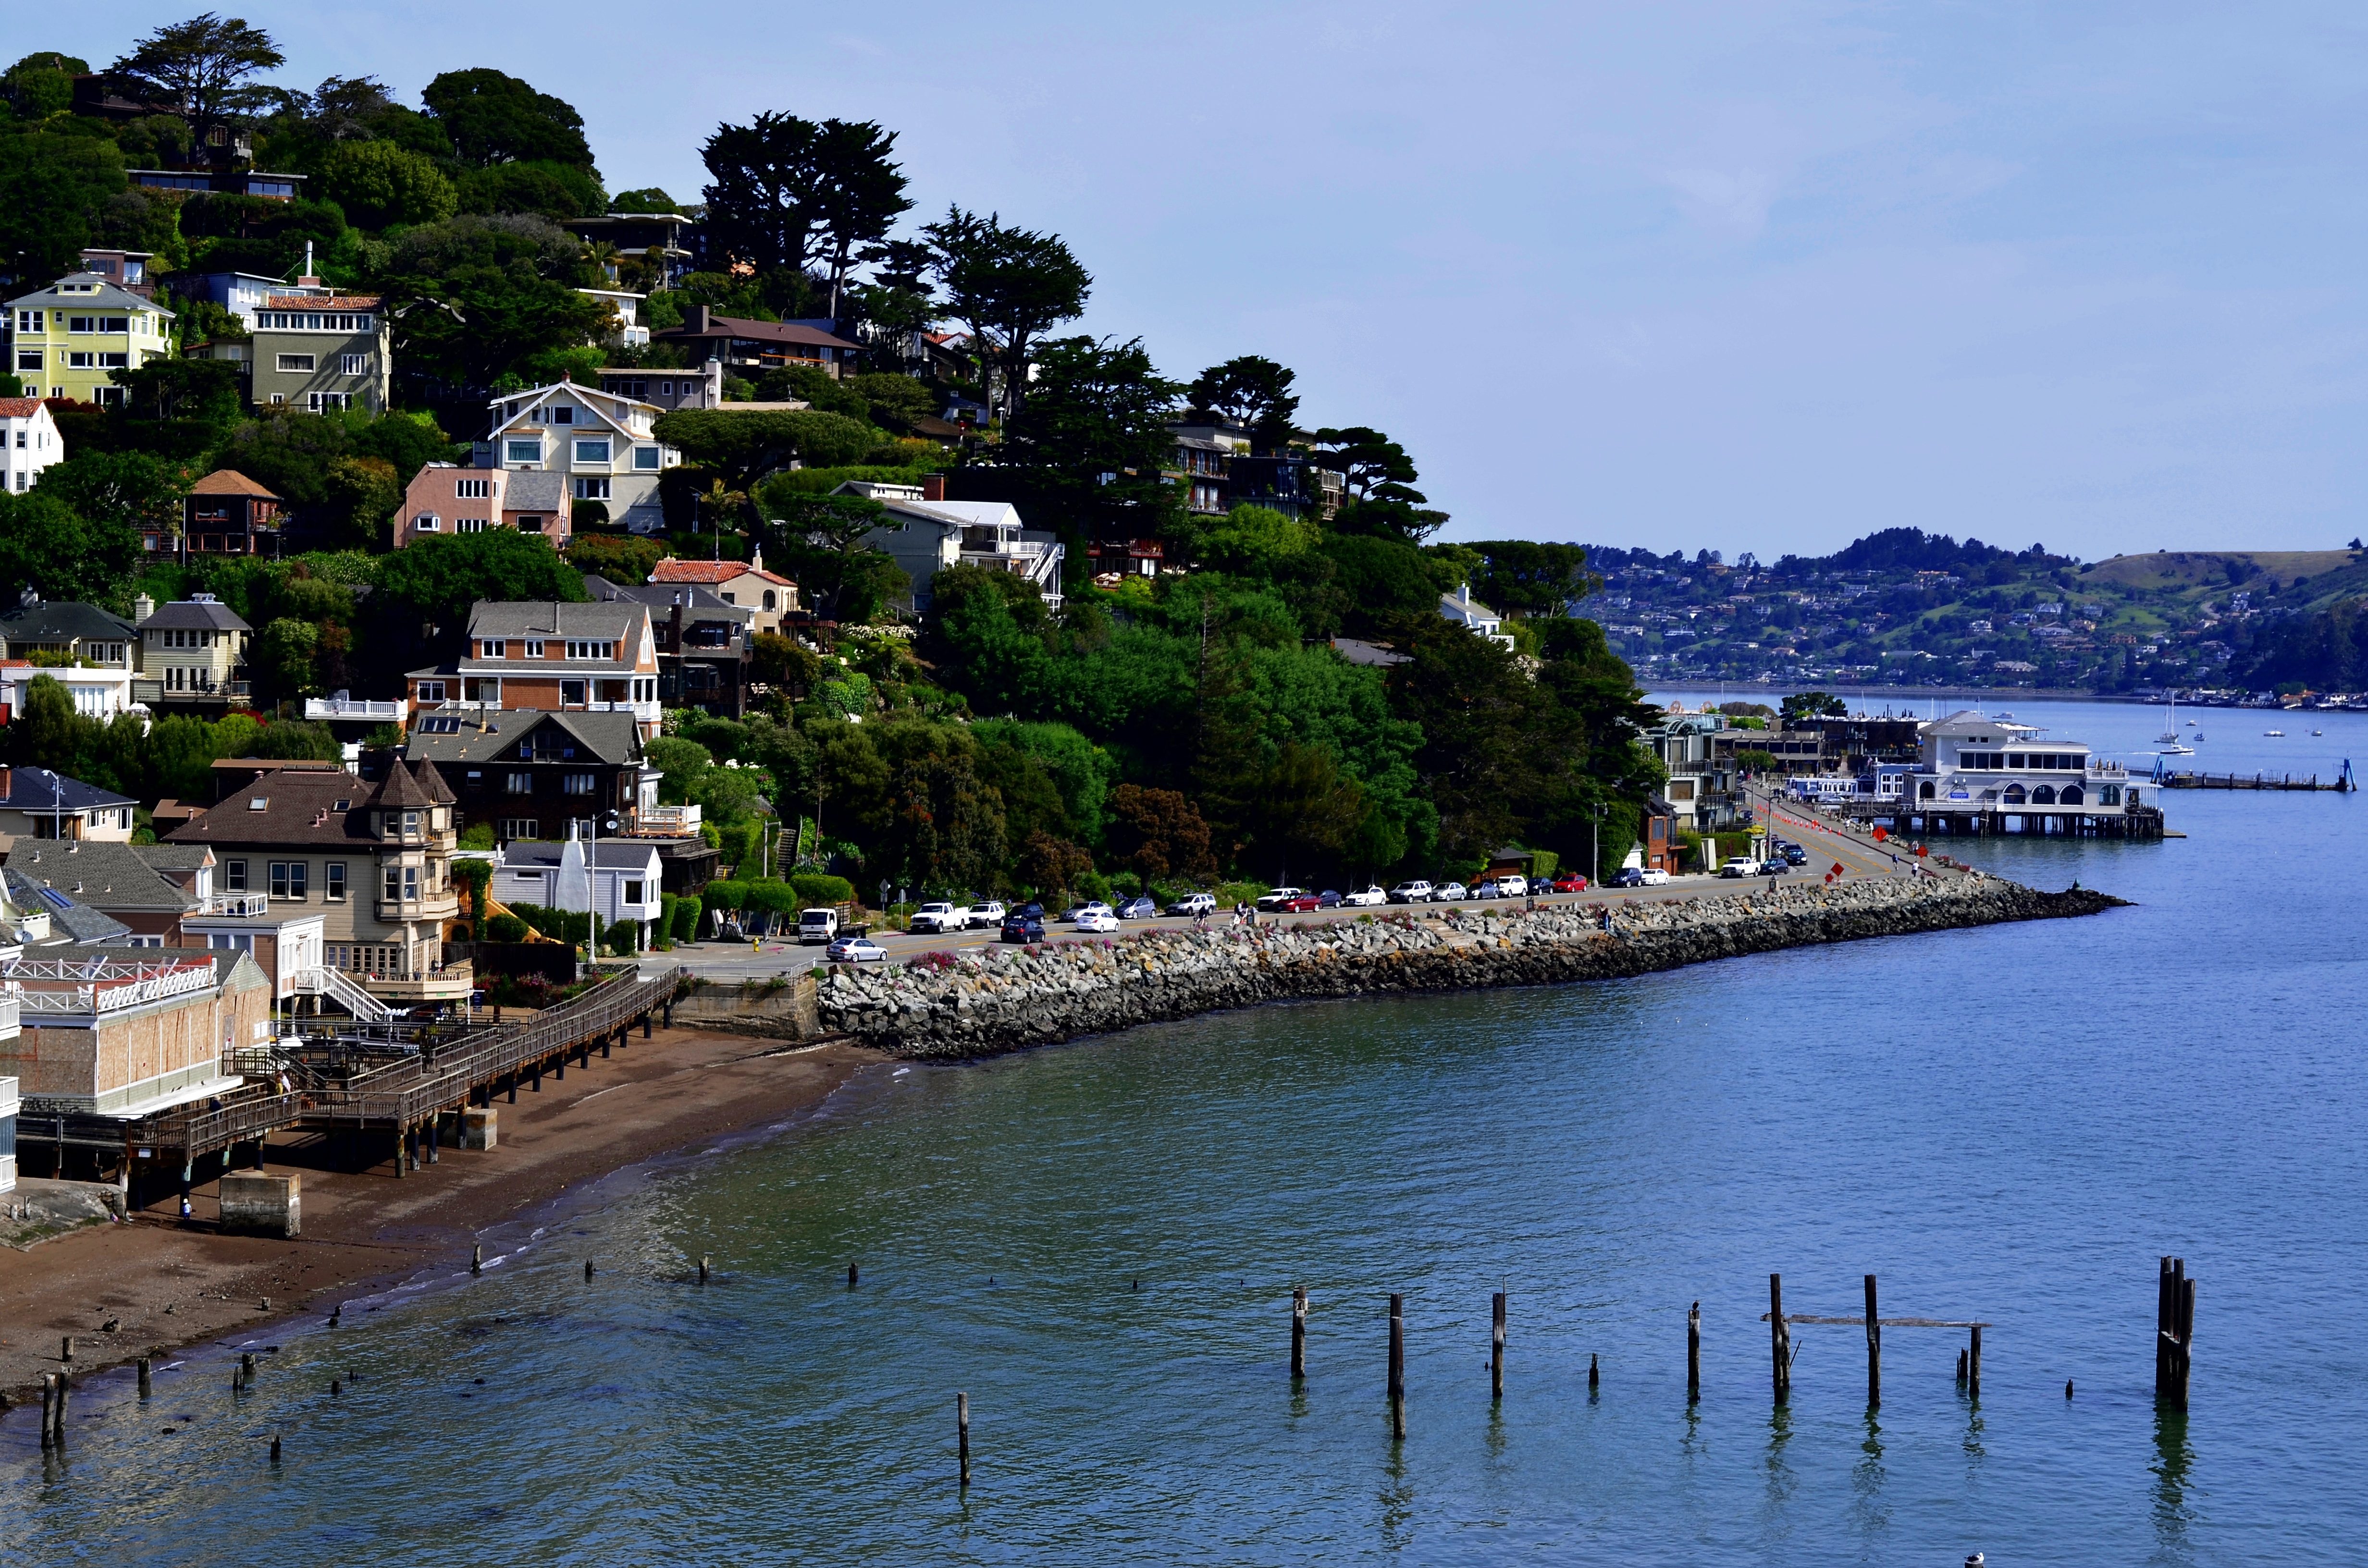
beach, sea, coast, water, ocean, shore, lake, town, river, summer, vacation, tourist, travel, village, cove, vehicle, scenic, seascape, usa, bay, harbor, tourism, california, waterway, body of water, ca, pacific, sausalito, destinations, landform